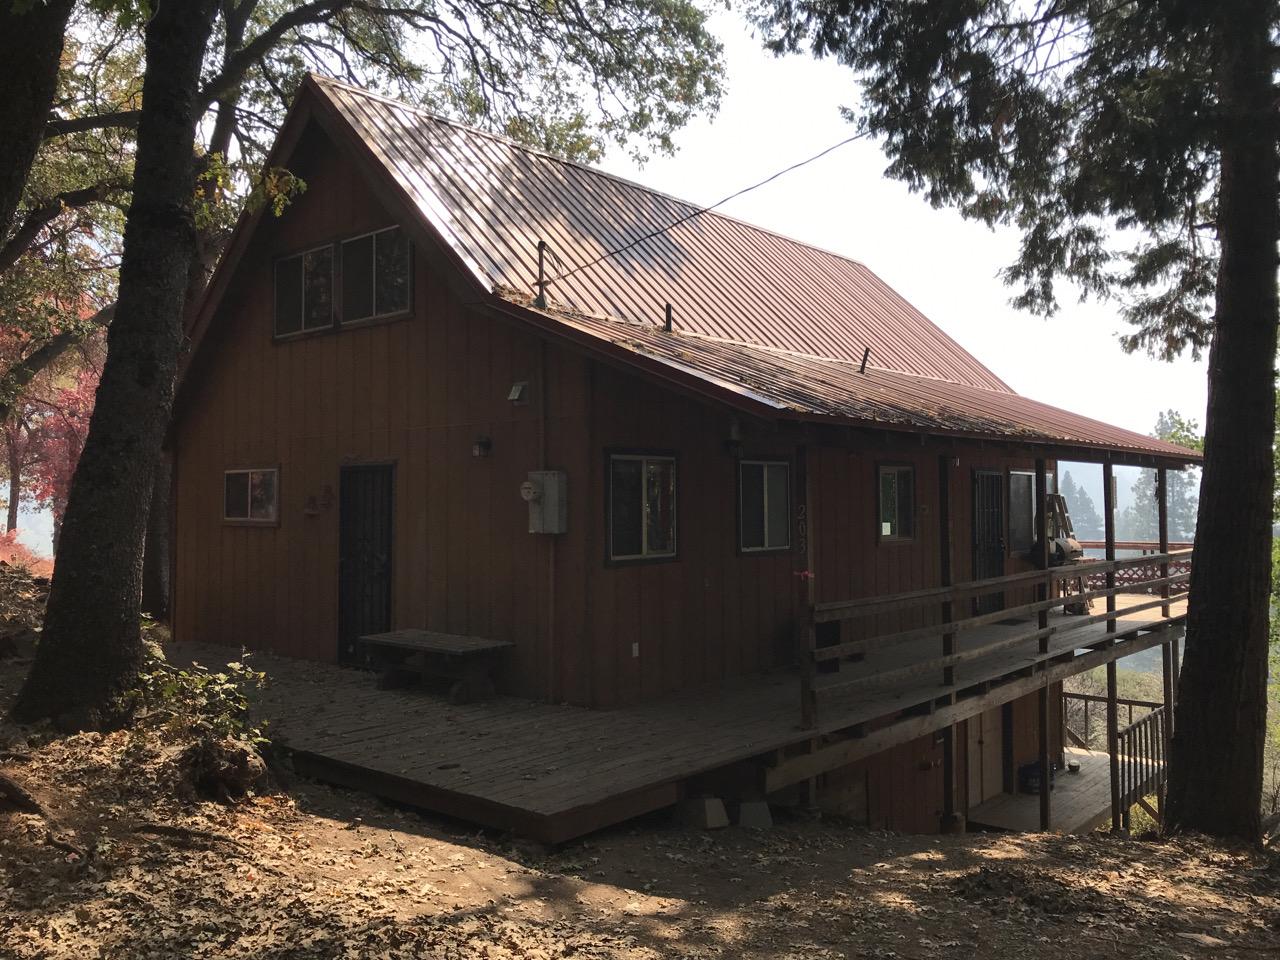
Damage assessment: no_damage